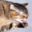
Label: cat